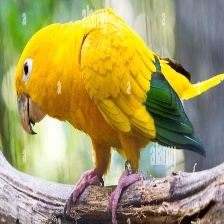
Species: GOLDEN PARAKEET
Scientific name: GUARUBA GUAROUBA